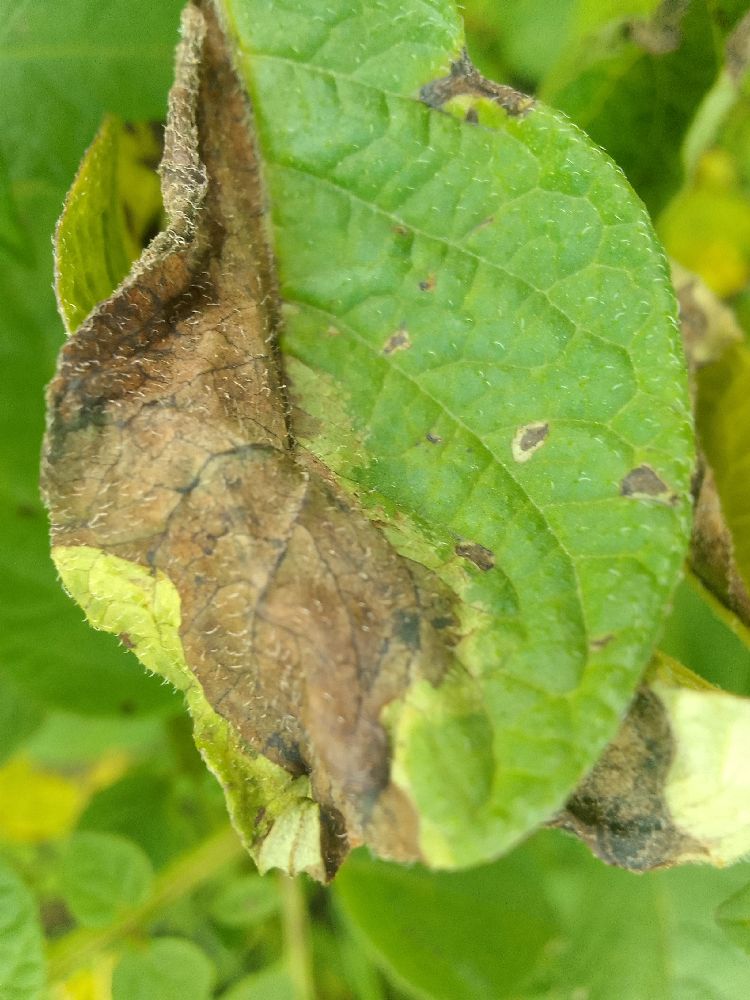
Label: Late blight